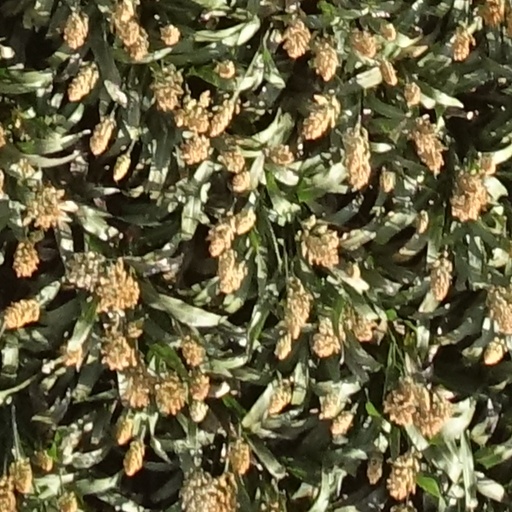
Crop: sorghum